The Cove (film)

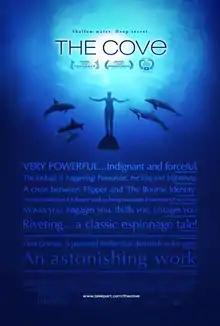
The film's poster, which features a photograph of Canadian freediving world champion Mandy-Rae Cruickshank swimming with dolphins.

The Cove is a 2009 American documentary film directed by Louie Psihoyos that analyzes and questions dolphin hunting practices in Japan. It was awarded the Academy Award for Best Documentary Feature in 2010. The film is a call to action to halt mass dolphin kills and captures, change Japanese fishing practices, and inform and educate the public about captivity and the increasing hazard of mercury poisoning from consuming dolphin meat.